The Ballad of the Salty Sea

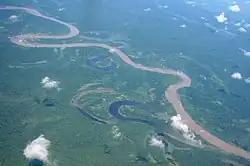
Ramu River, aerial photo

Corto and Pandora, who survive, hide in a cave. A dispute begins between them: furious, she shoots him, making him unconscious. Then, they are taken prisoner, with Tarao and Cain, by cannibal Seniks (Papuans). The Fijian Cranio later frees everyone, and they board a boat.